Battery cage

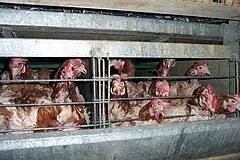
Chickens in multiple-occupancy battery cages

Battery cages are a housing system used by factory farms for various animal production methods, but primarily for egg-laying hens. The name arises from the arrangement of rows and columns of identical cages connected, in a unit, as in an artillery battery. Although the term is usually applied to poultry farming, similar cage systems are used for other animals. Battery cages have generated controversy between advocates for animal welfare and industrial producers.